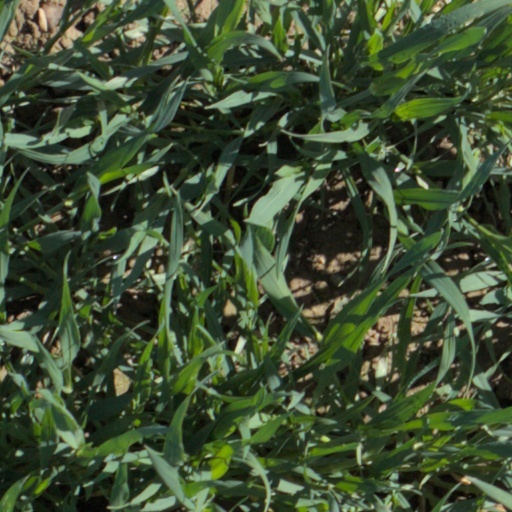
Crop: wheat